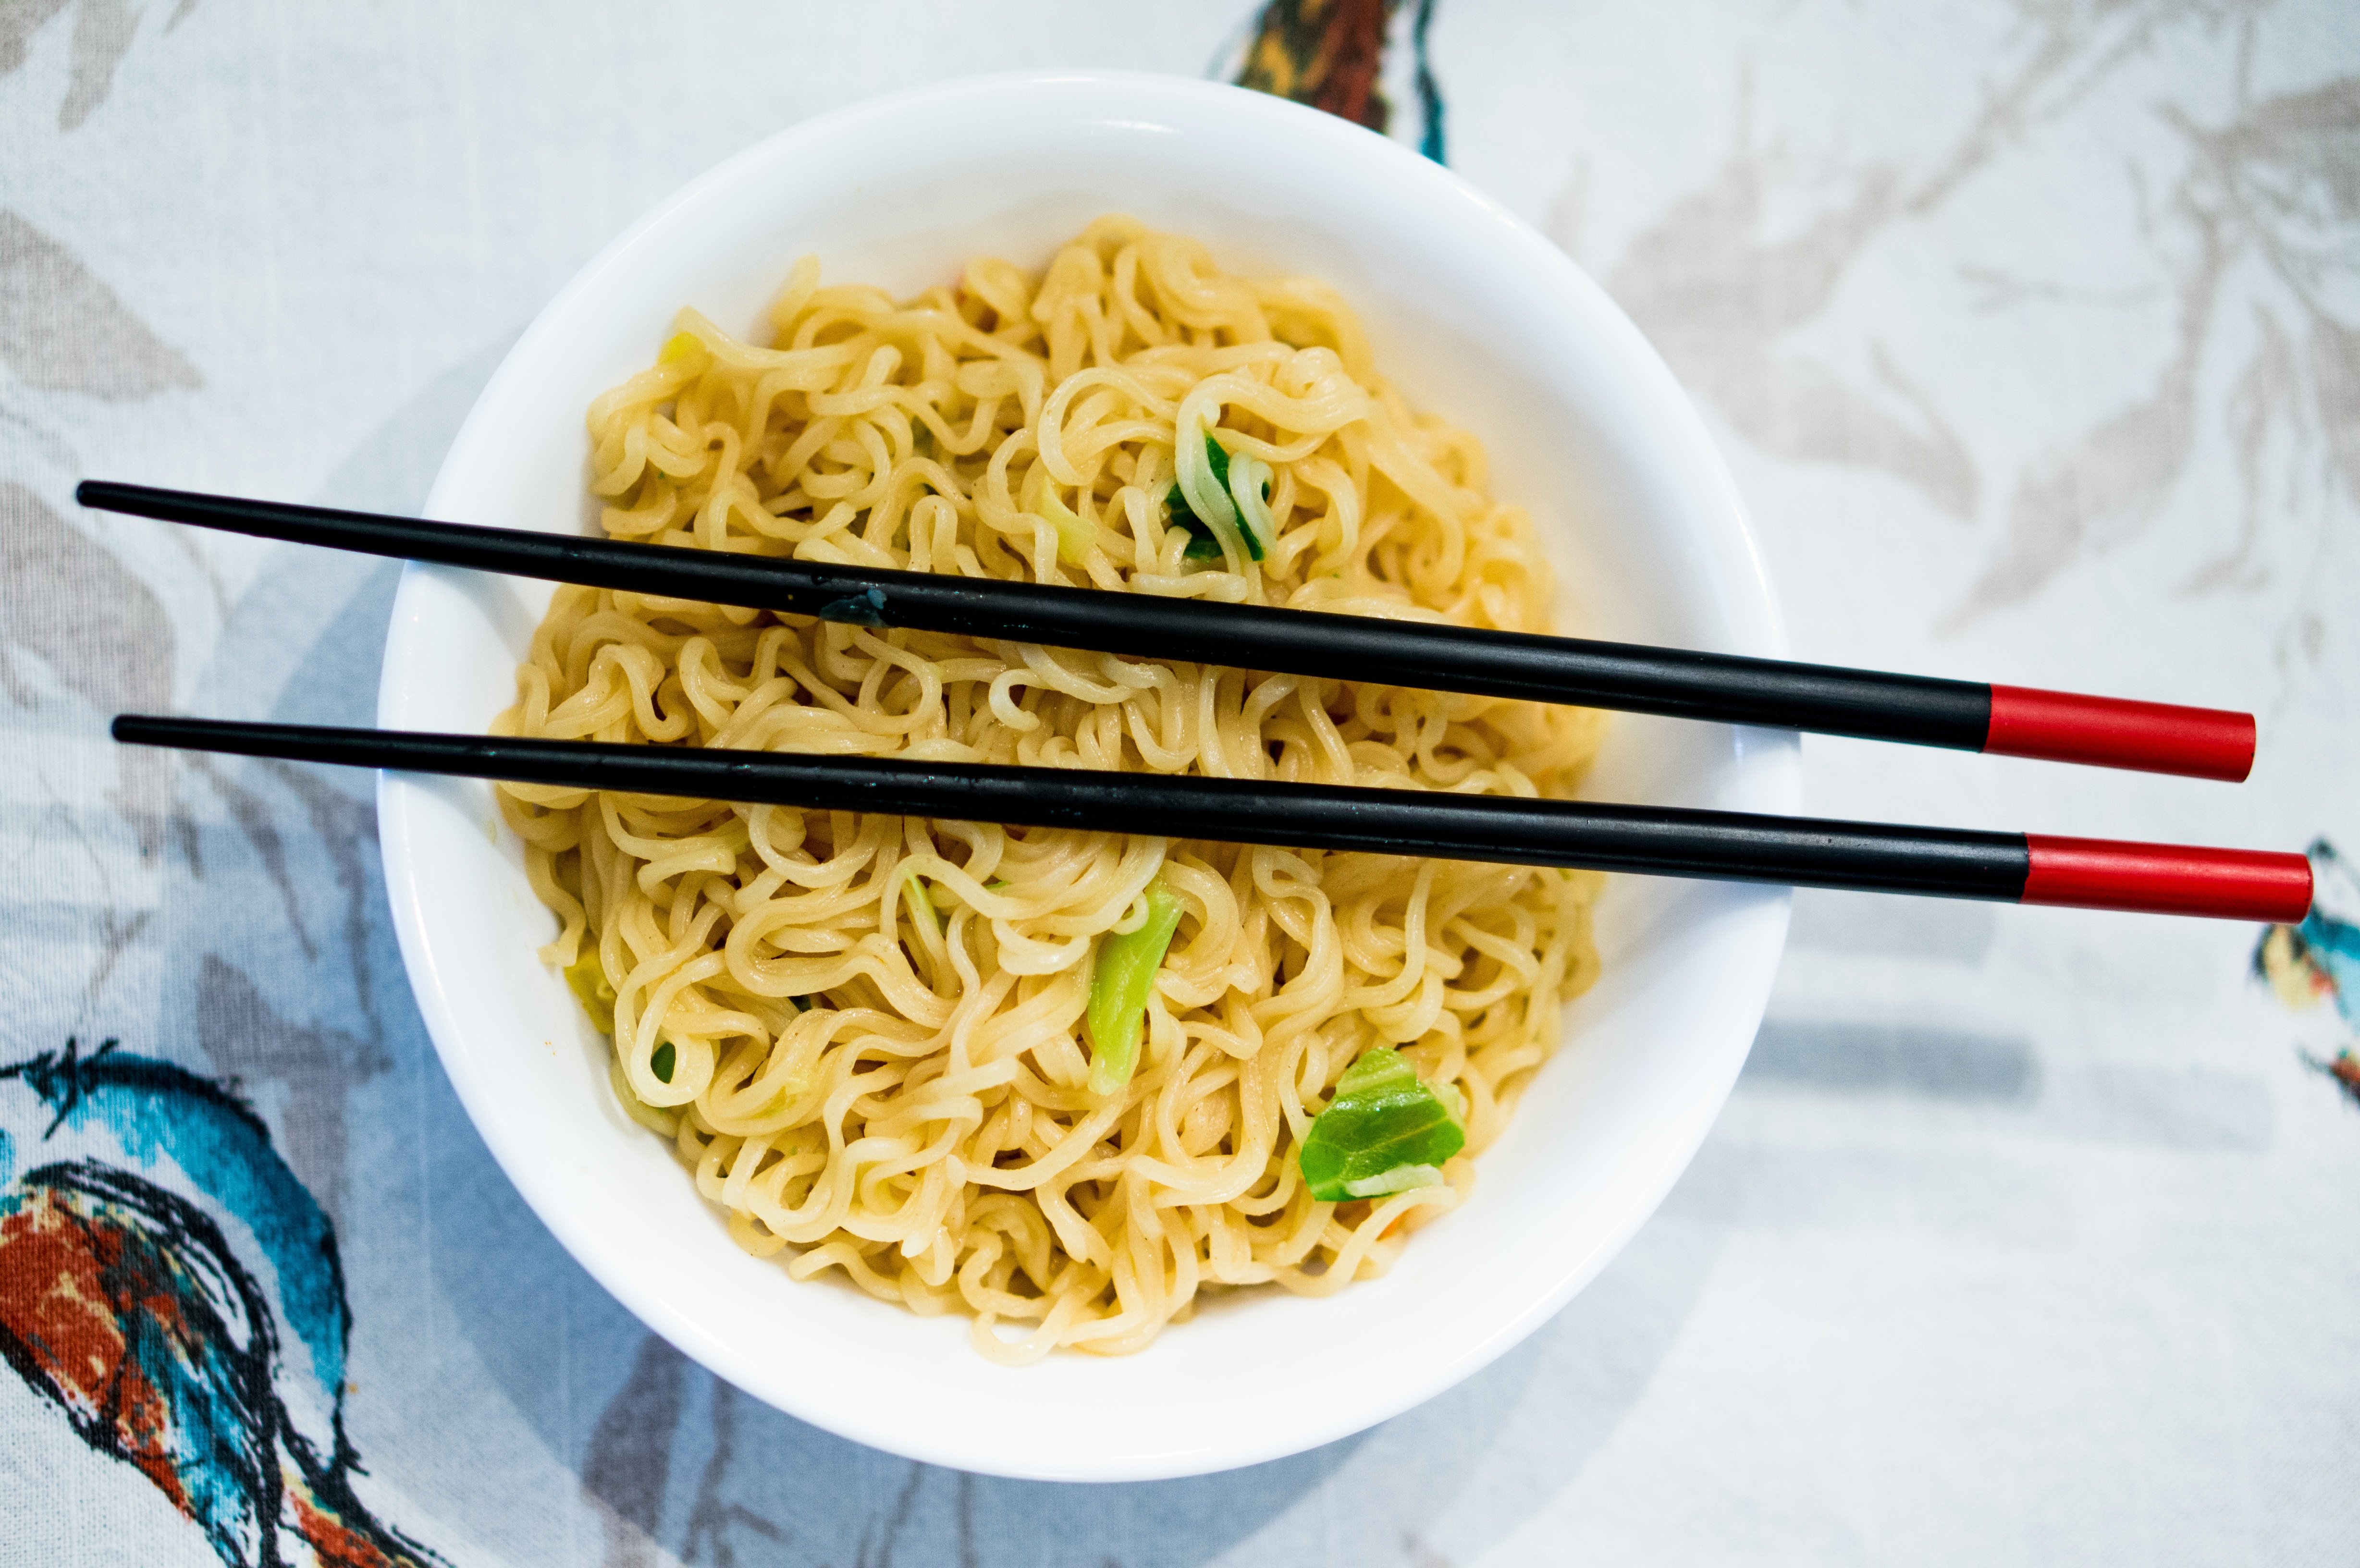
asian, bowl, dish, meal, food, chinese, cooking, vegetable, japan, cuisine, savory, soup, noodle, asian food, noodles, eating, dining, hot, vegetarian, instant, spaghetti, ramen, supper, chopsticks, thai food, chinese food, chinese noodles, noddles, chow mein, yakisoba